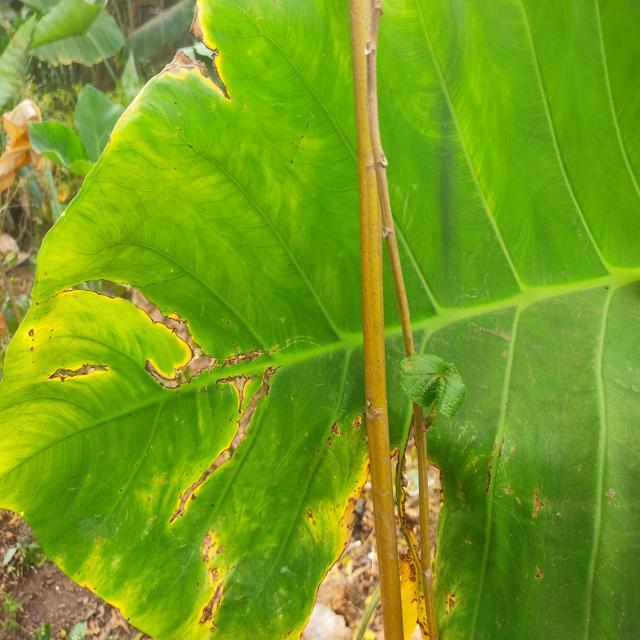
Label: Late_Blight